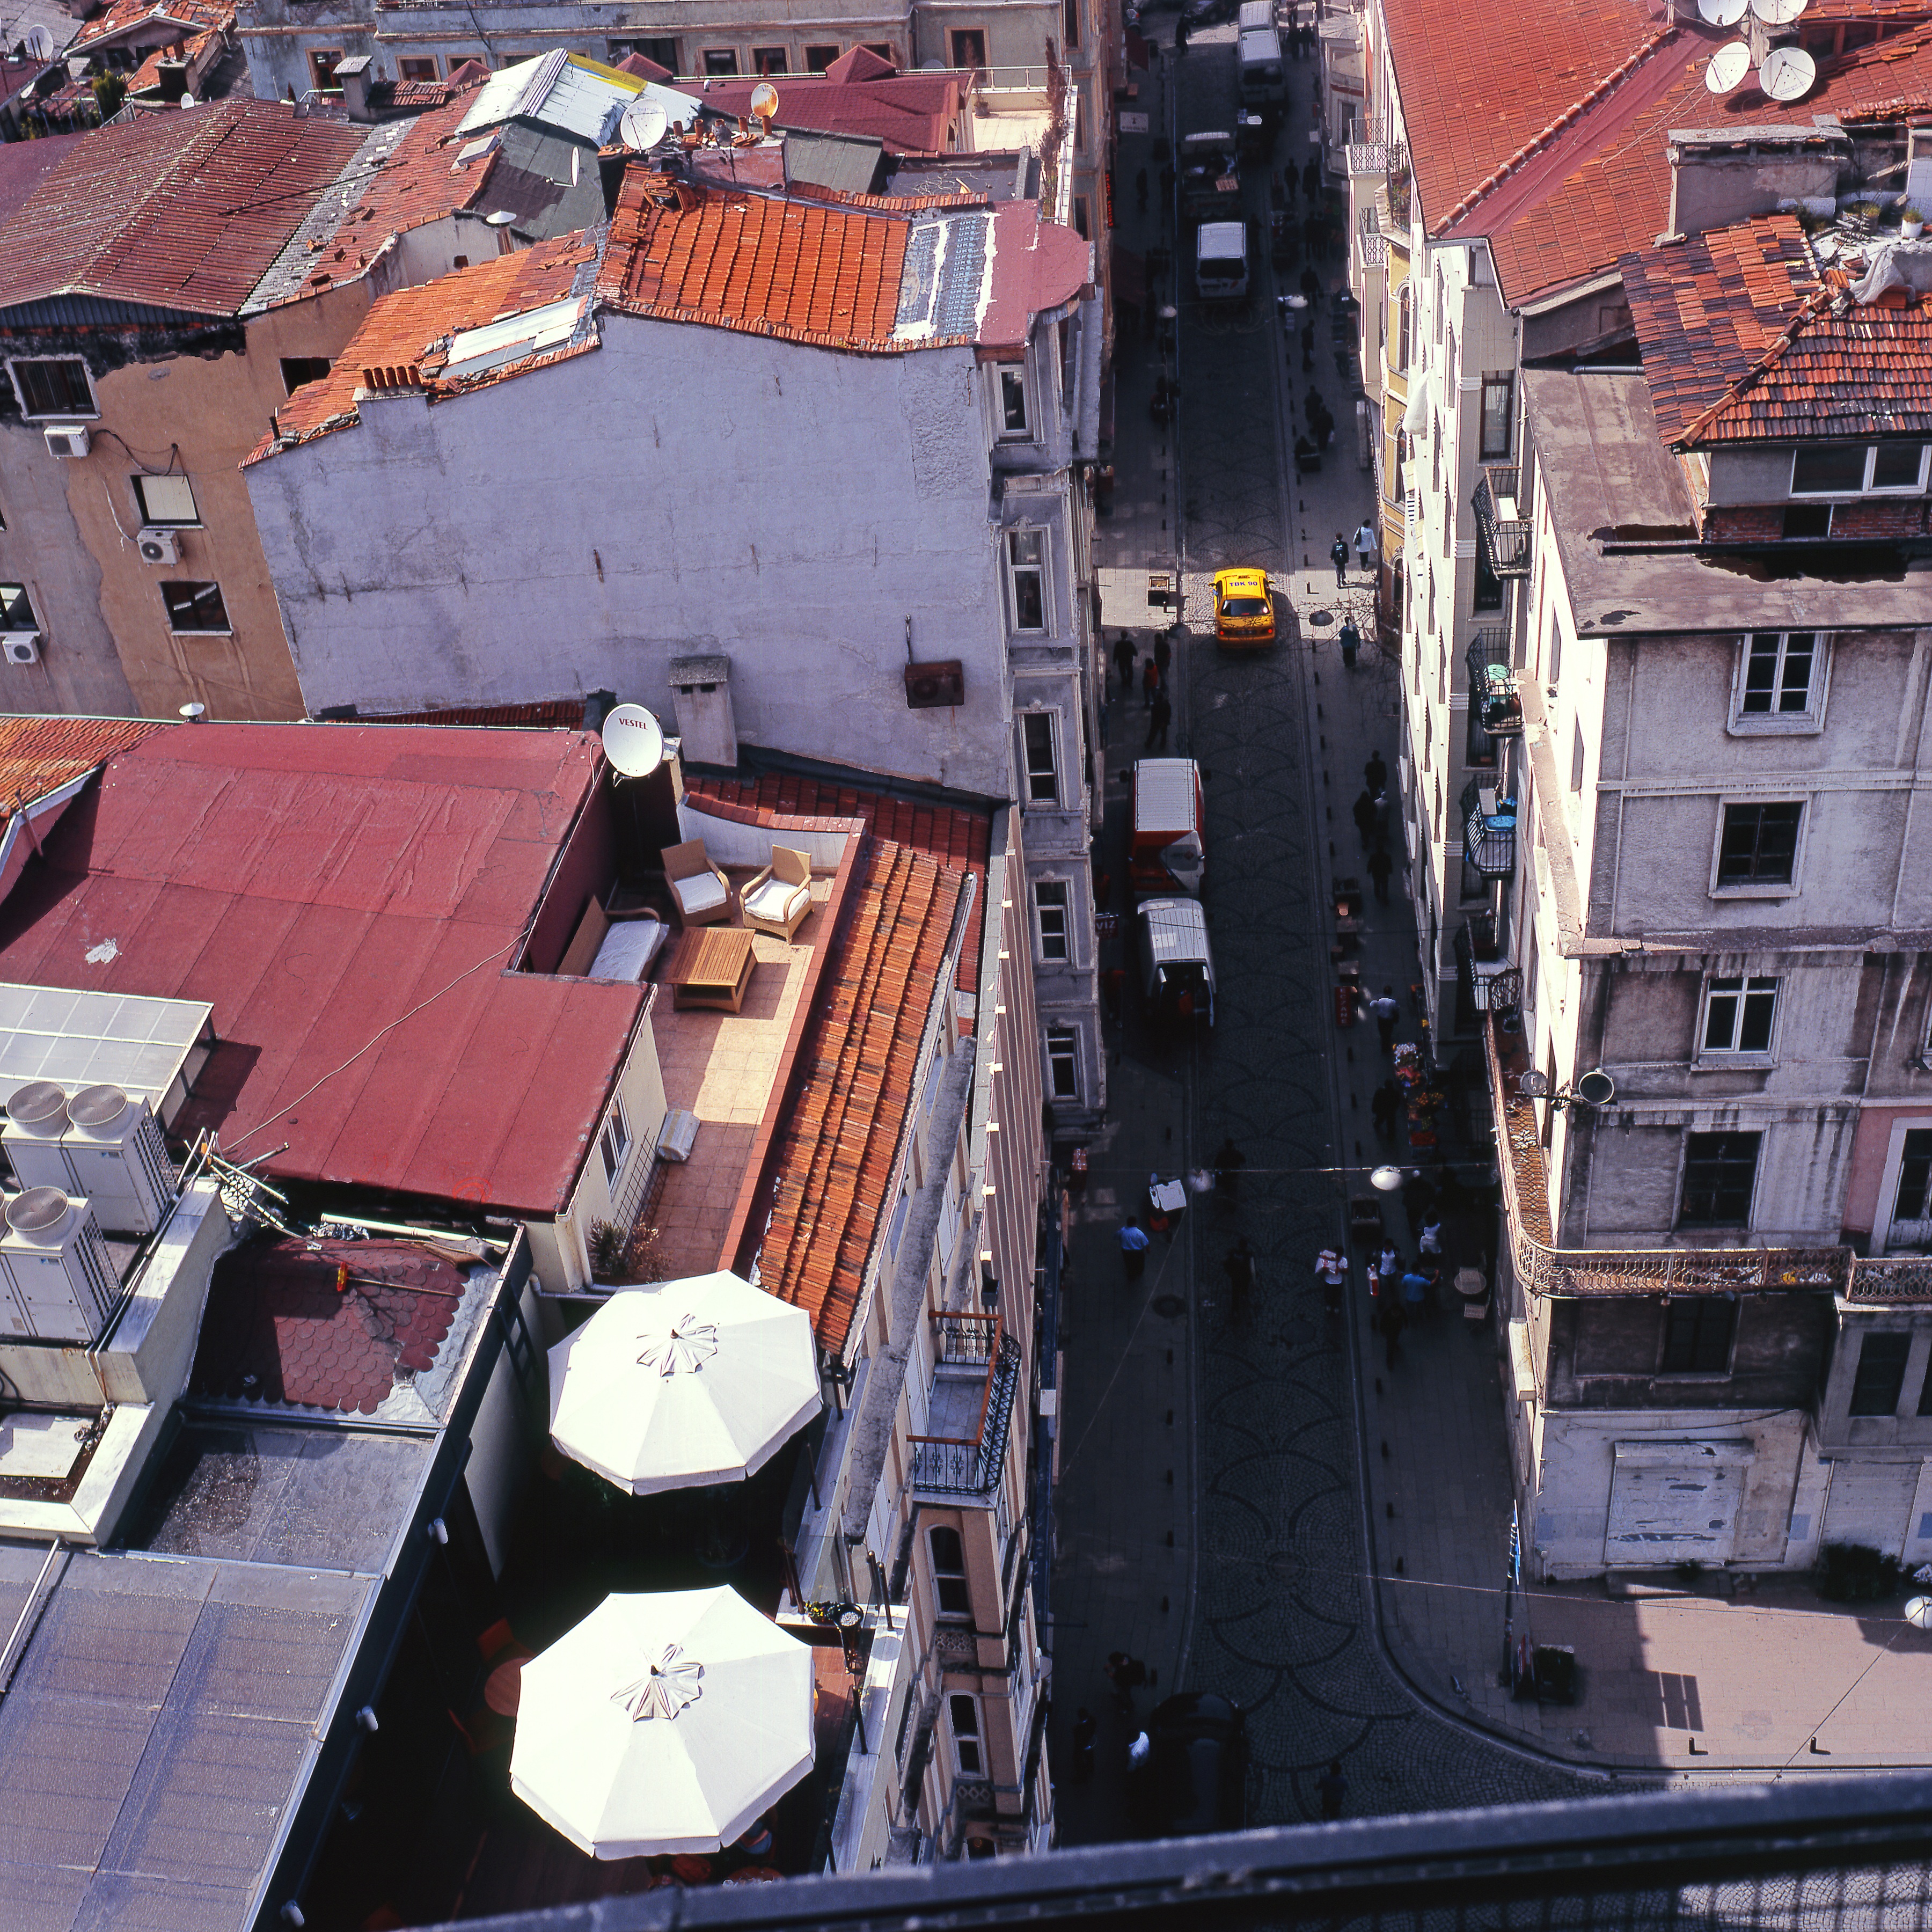
street, roof, building, city, skyscraper, downtown, vehicle, apartment, top view, istanbul, view from above, aerial photography, city from a height